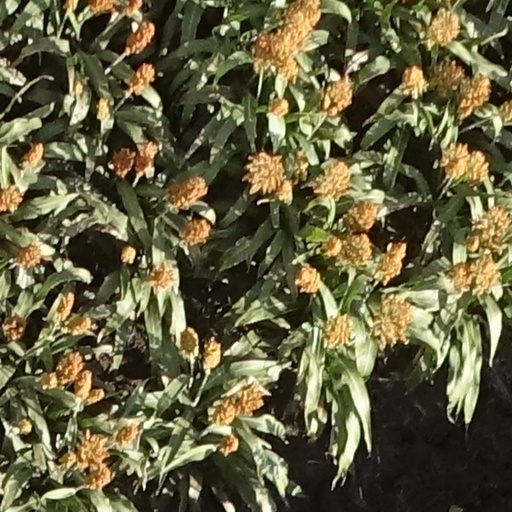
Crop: sorghum